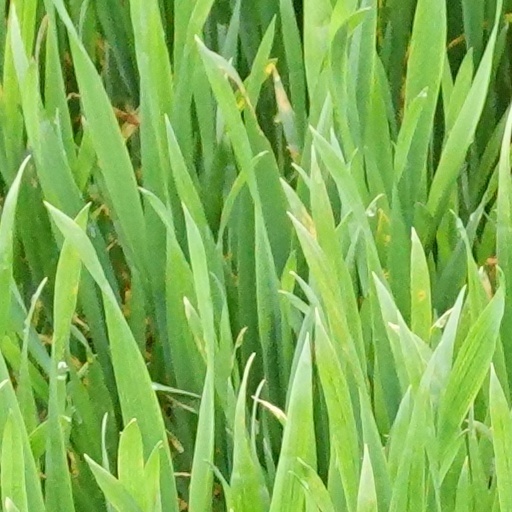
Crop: wheat